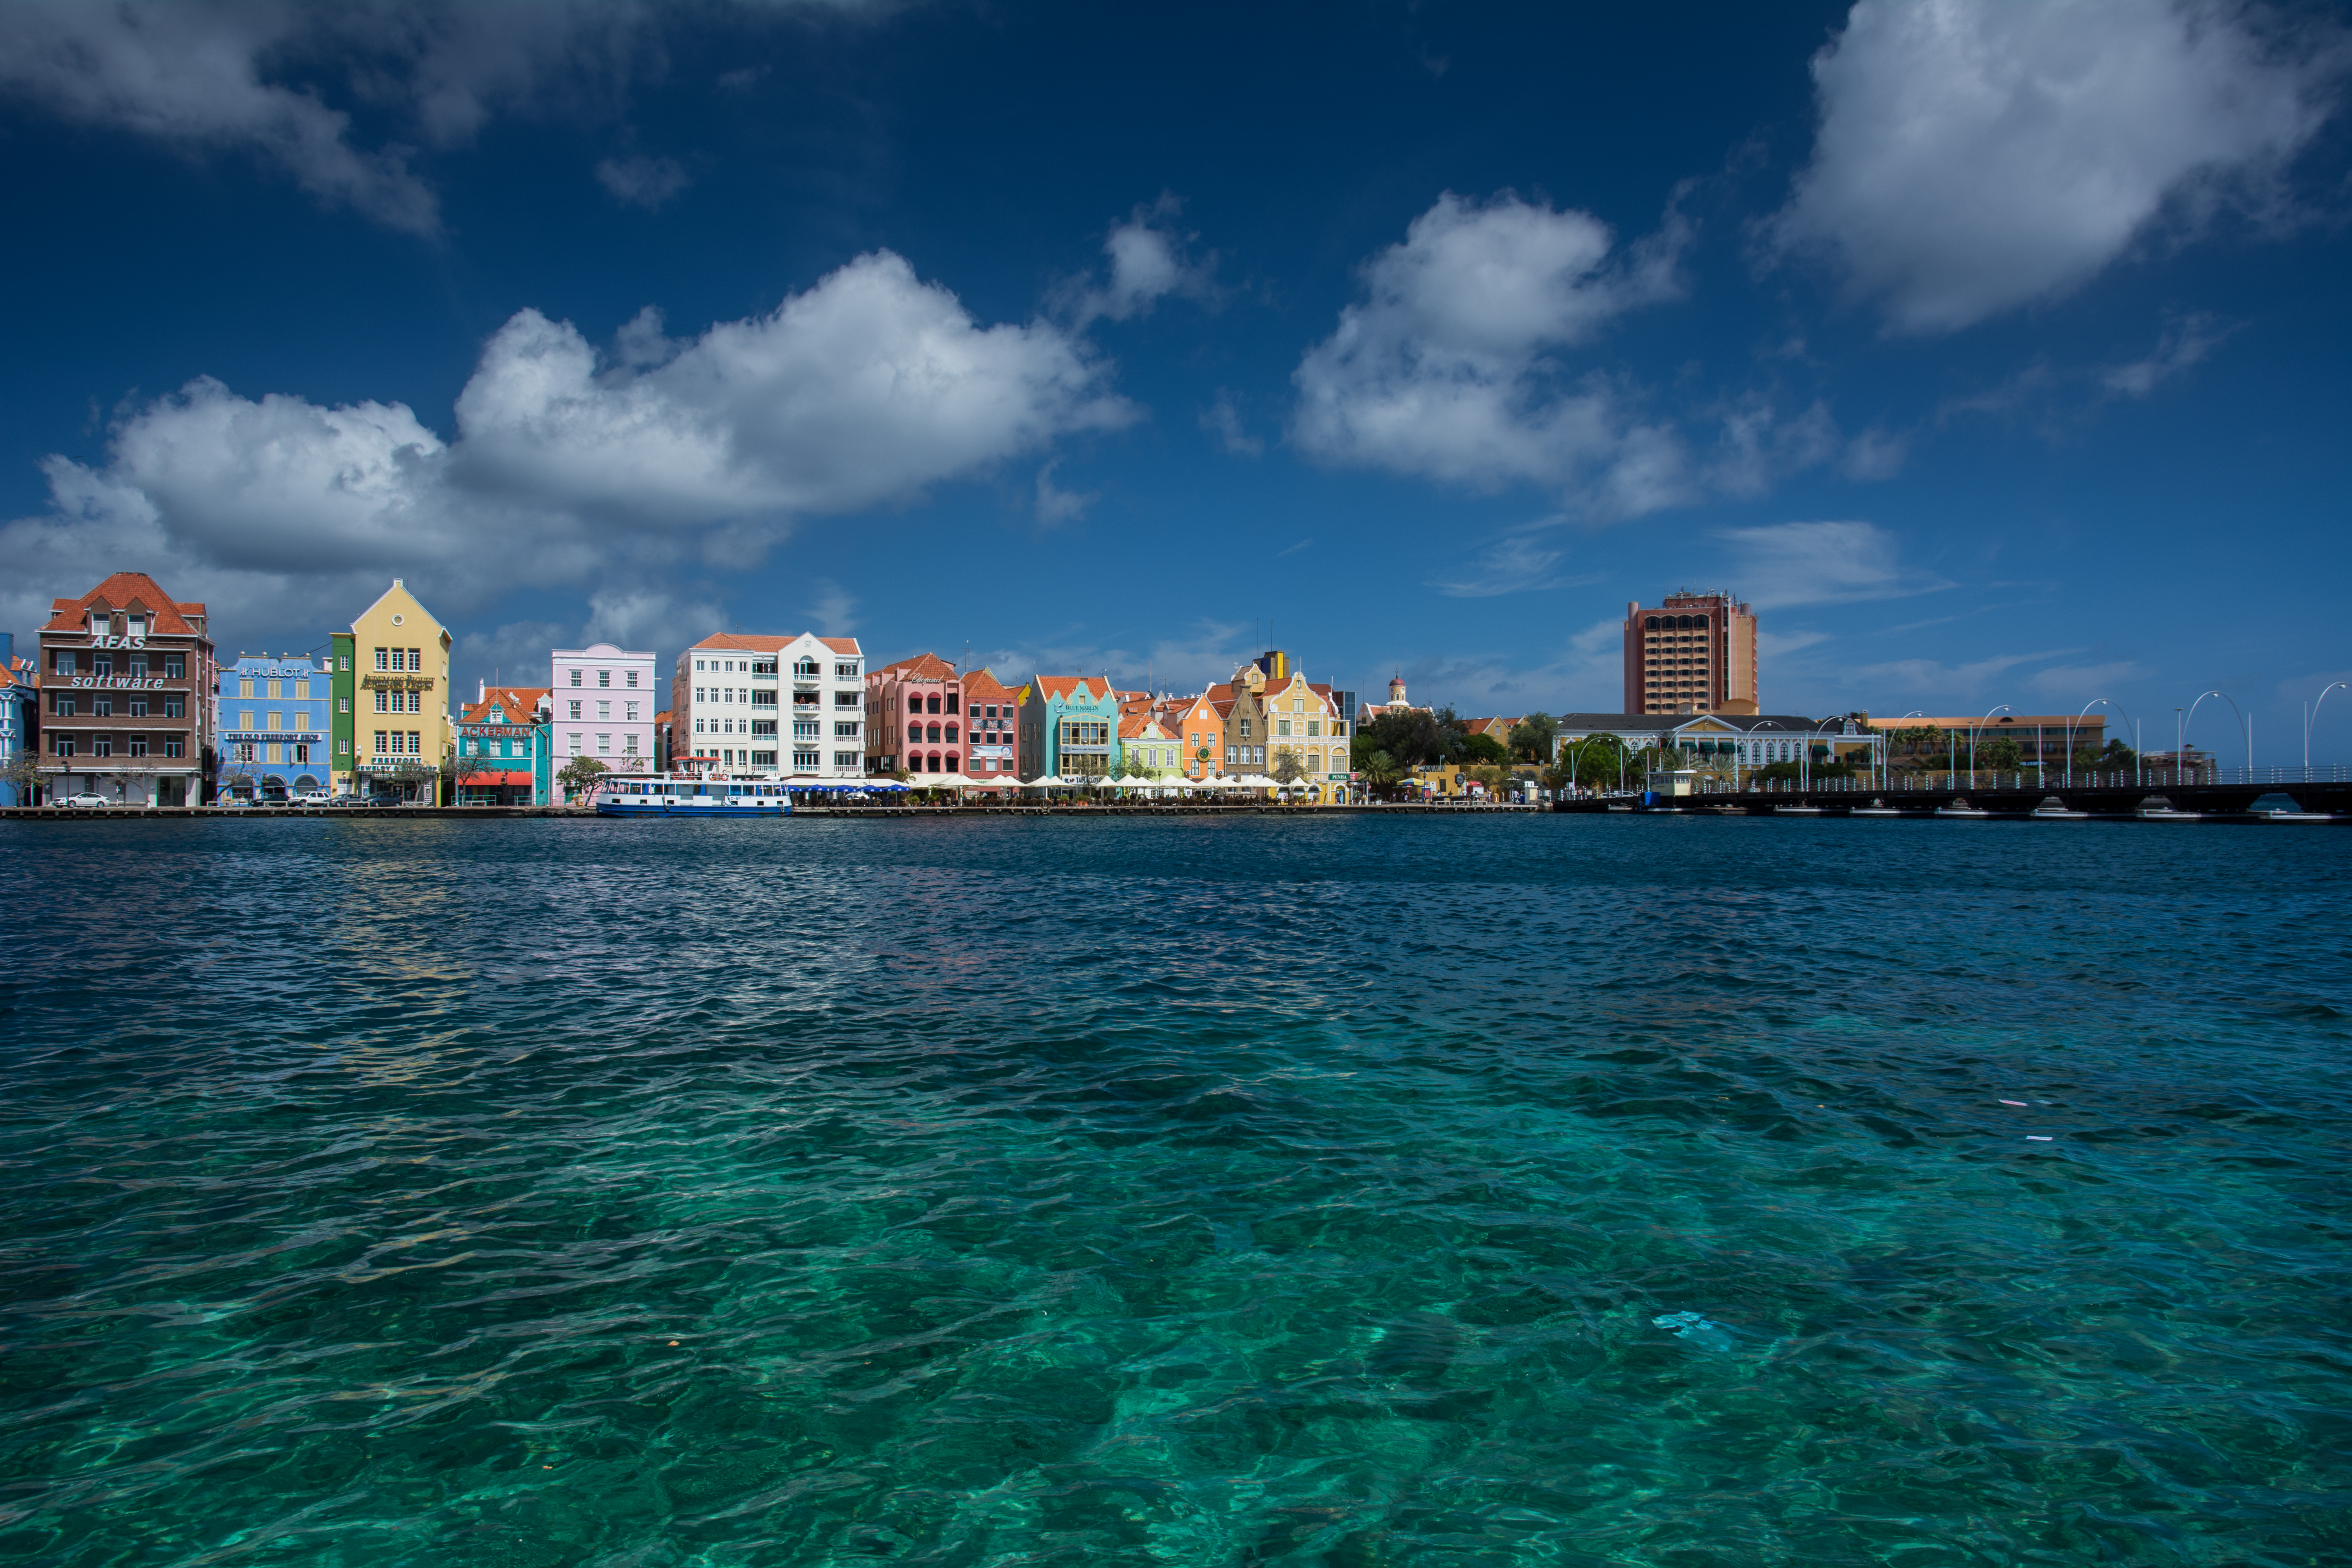
sea, coast, ocean, horizon, sky, skyline, city, cityscape, dusk, bay, harbor, harbour, willemstad, human settlement